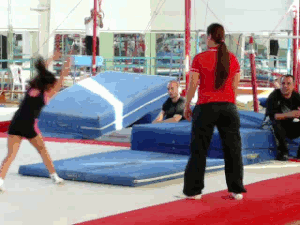
La rondade est un mouvement de base en gymnastique artistique. Il se décrit comme une roue se terminant par une arrivée sur les deux pieds simultanément.